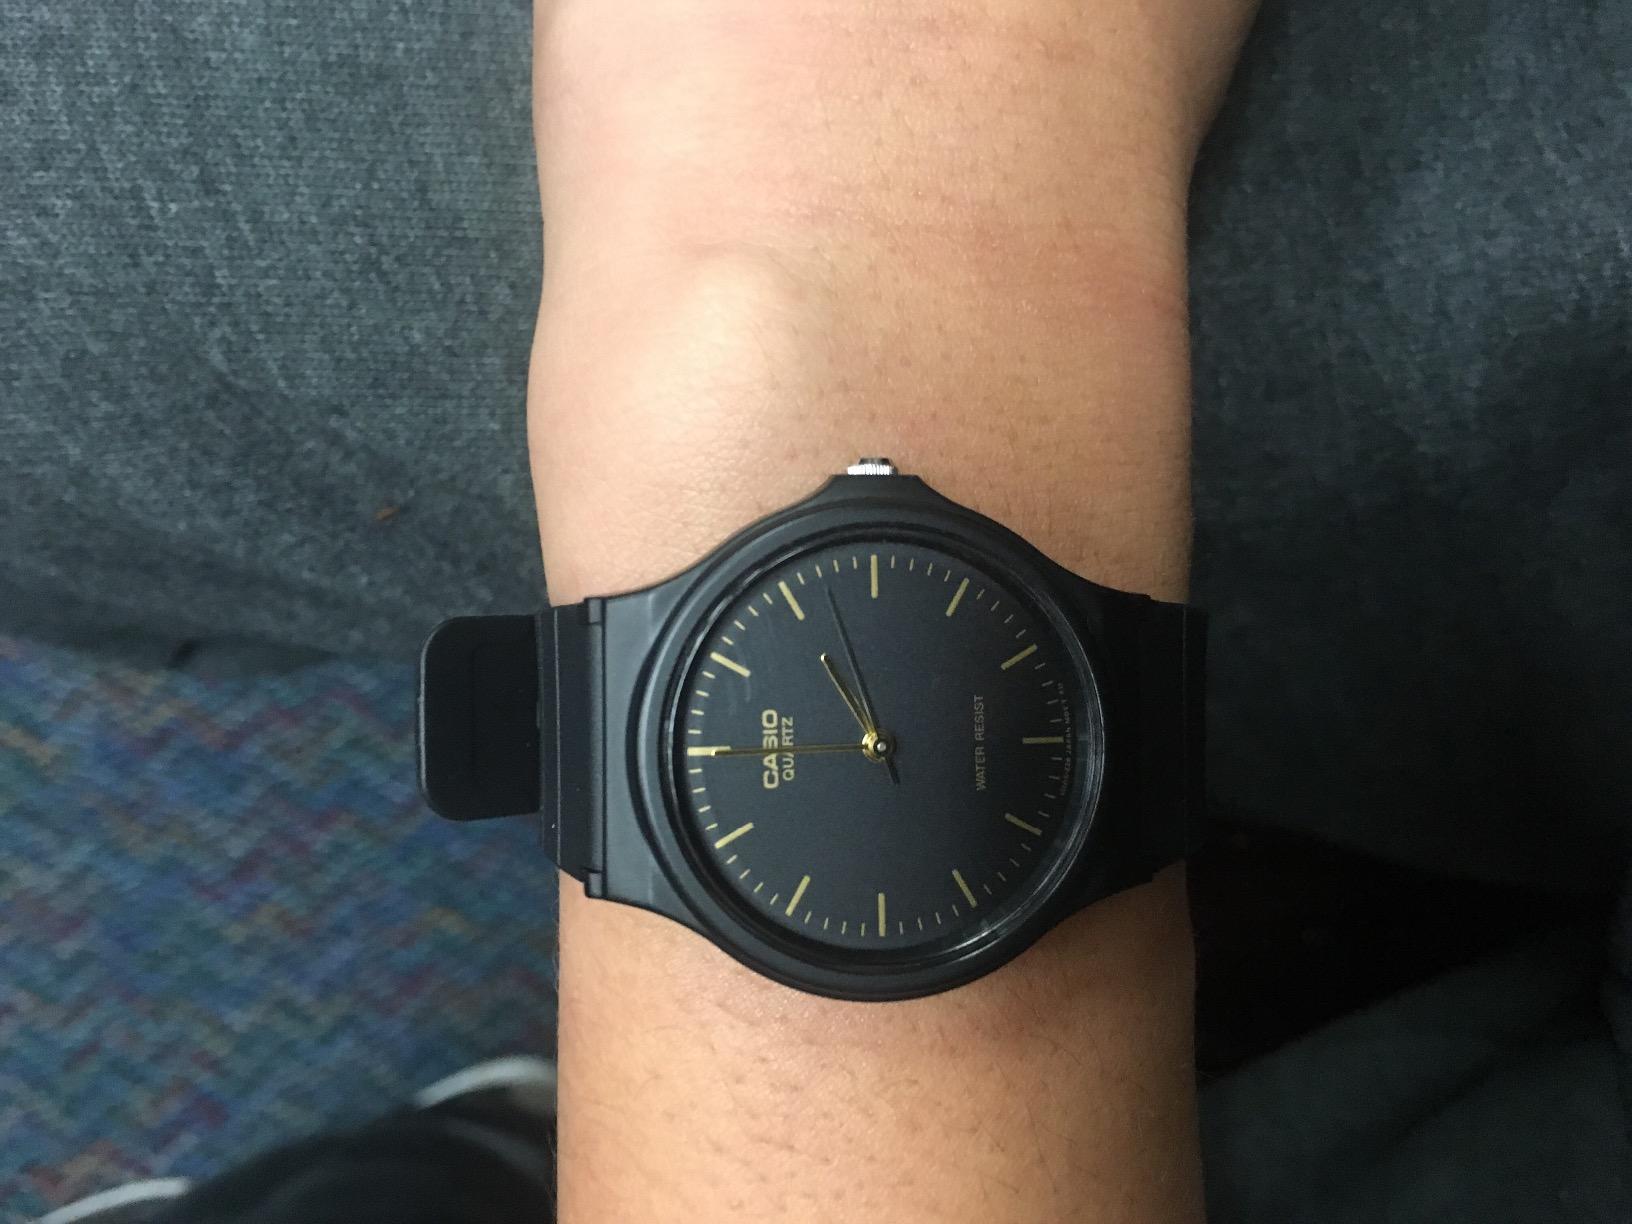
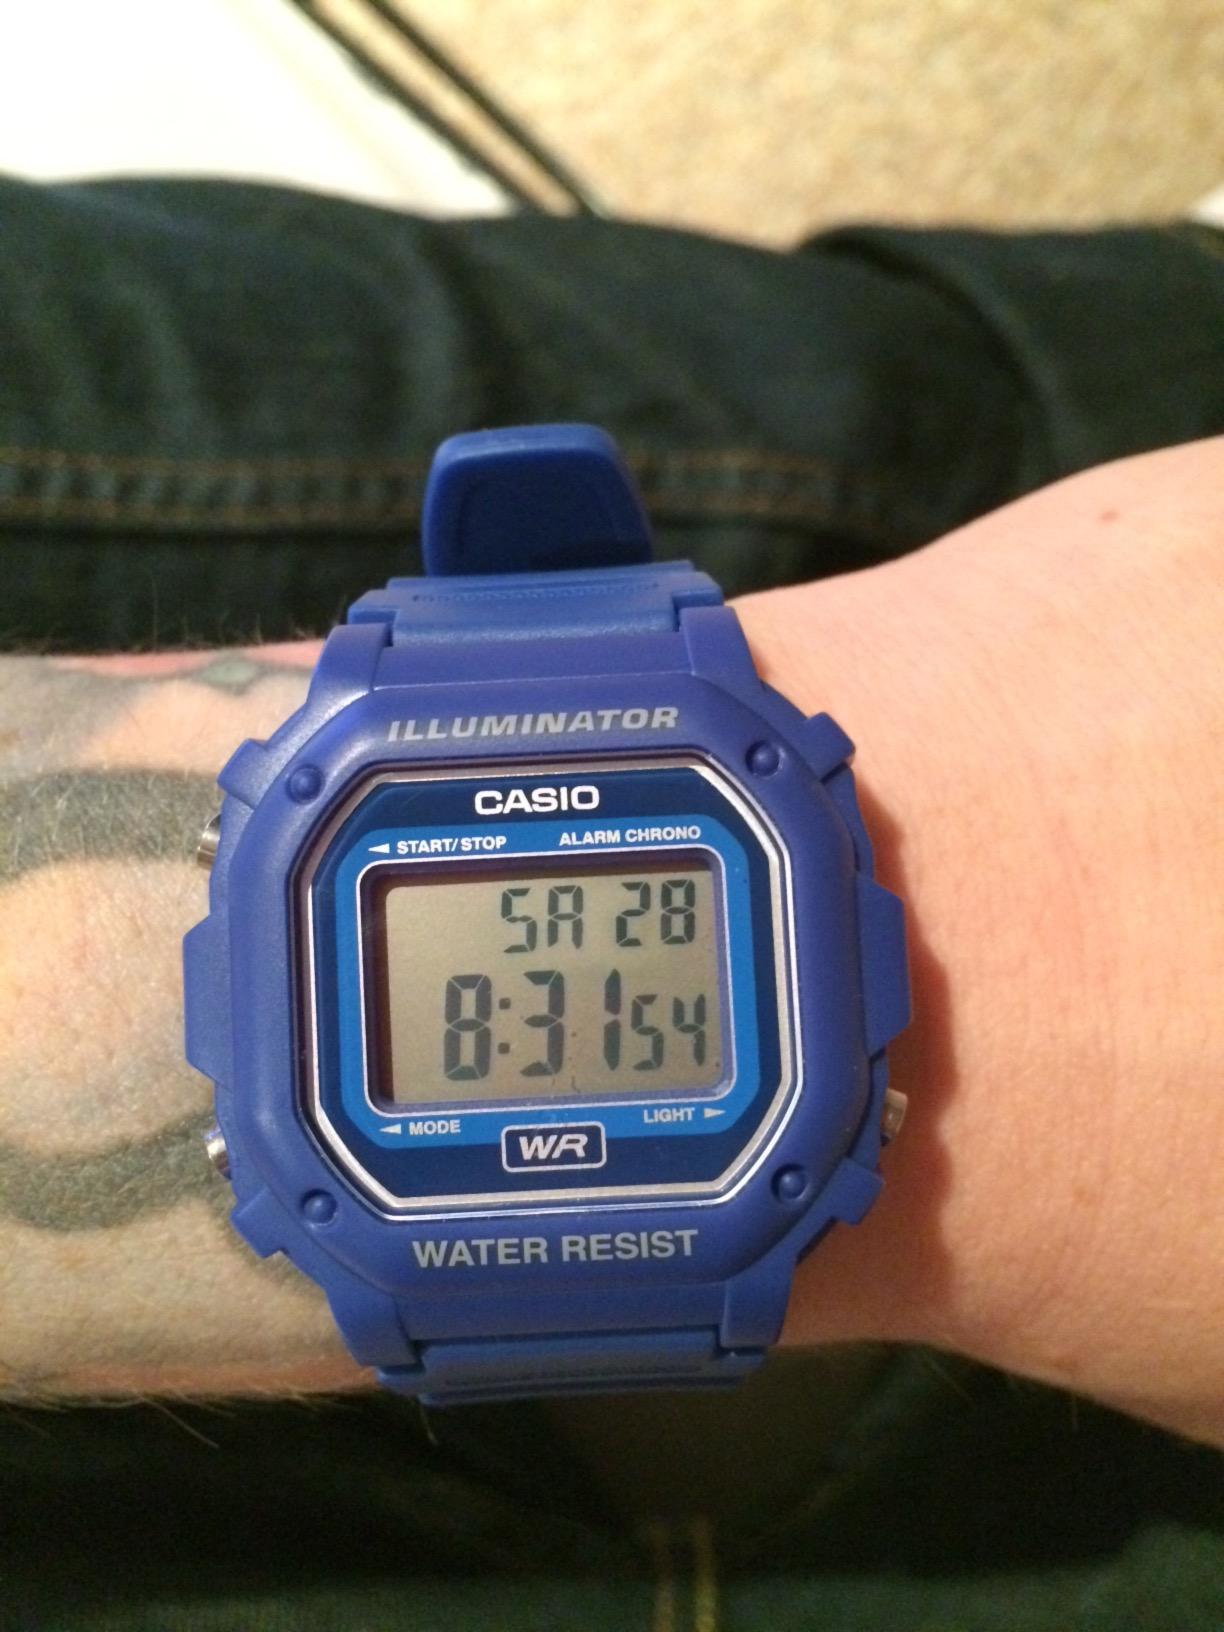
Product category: accessories_watch
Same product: no